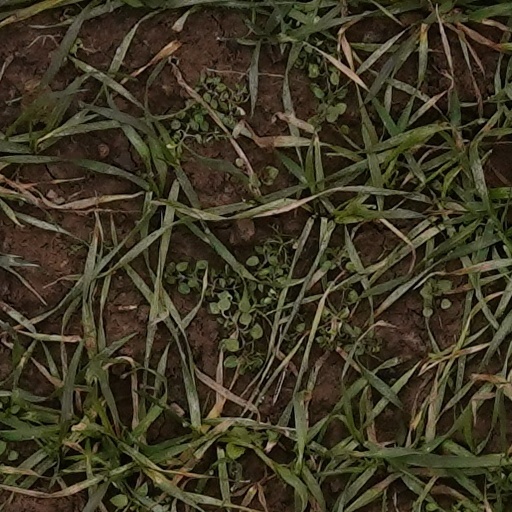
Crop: wheat